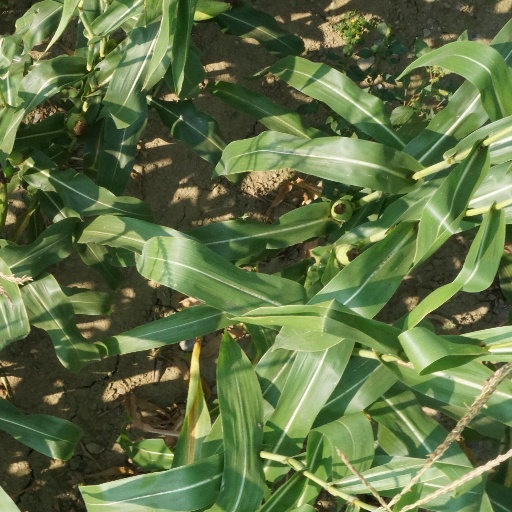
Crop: maize; corn